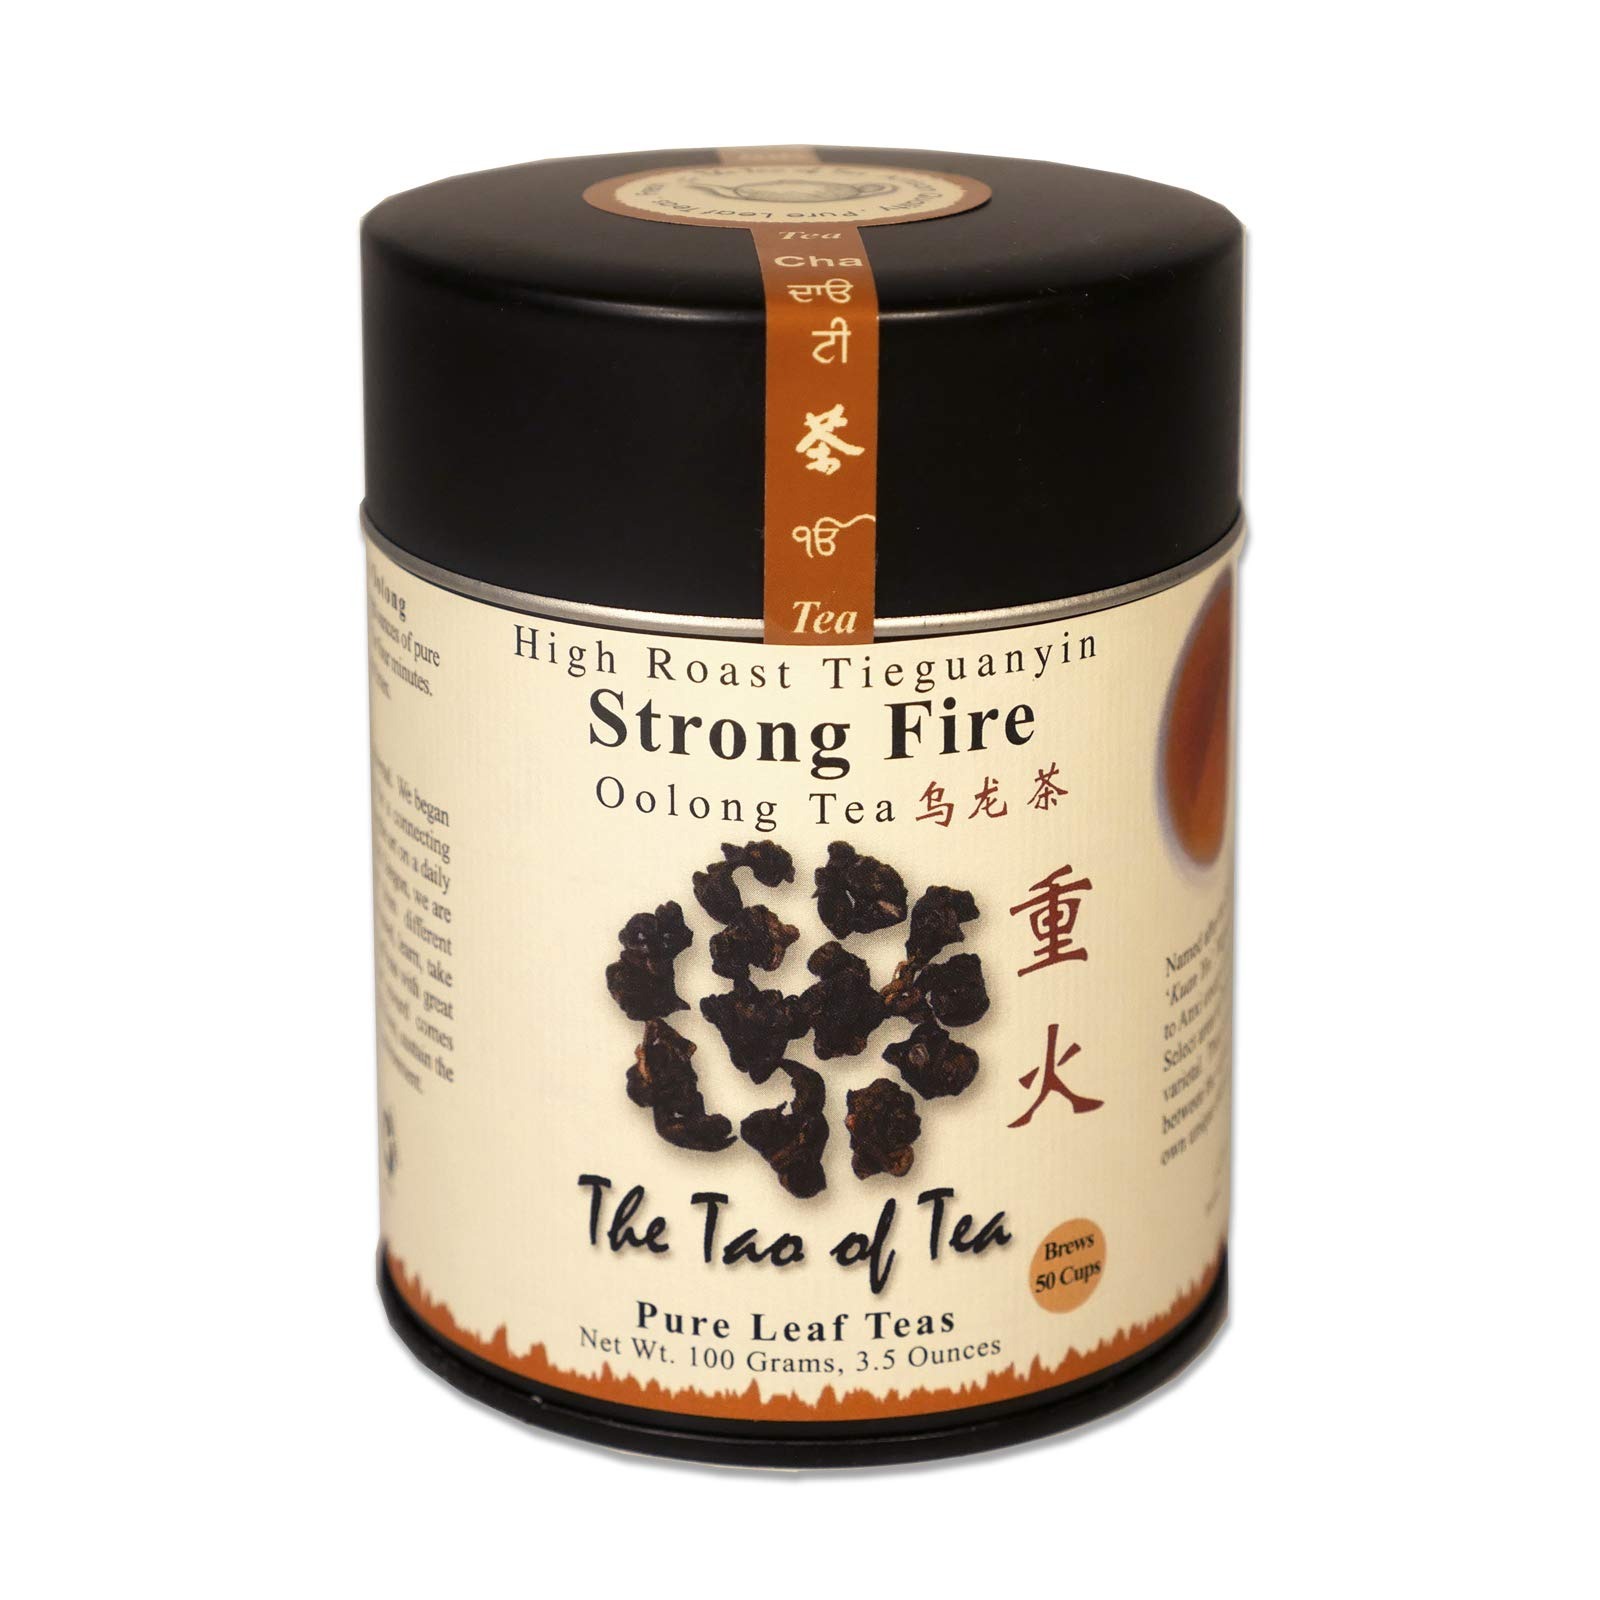
Item Name: The Tao of Tea, Strong Fire Oolong, 3.5 Ounce Tin
Bullet Point 1: Grown at an altitude of 1100 meters in Central Taiwan, Strong Fire Oolong is made from the Tieguanyin tea plant varietal.
Bullet Point 2: In making Strong Fire, only the mature, hardy leaves are plucked. They are then withered in the sun for a few hours to reduce moisture
Bullet Point 3: Full-bodied texture, toasty aroma, and a bittersweet chocolate flavor.
Bullet Point 4: ESTABLISHED 1997 Like Tao, the art of tea is universal. We began our work with tea with the intent to be a connecting thread for tea culture.
Bullet Point 5: MORE THAN FAIR TRADE We believe in being socially conscious with all of our teas. We were among the first group of tea companies to join the Fair Trade movement in the United States.
Value: 3.5
Unit: Ounce

Price: 32.24